Dwarf elliptical galaxy

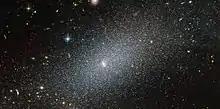
The dwarf elliptical galaxy PGC 29388

Dwarf elliptical galaxies (dEs) are elliptical galaxies that are smaller than ordinary elliptical galaxies. They are quite common in galaxy groups and clusters, and are usually companions to other galaxies.